Jack Baxley

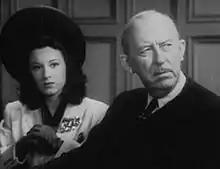
Baxley with Lynn Starr in "Gallant Lady" (1942)

Andrew Jackson Baxley (July 4, 1884 – December 10, 1950) was an American character actor of the 1930s and 1940s. He appeared in over 100 films over his career, many in unnamed, un-credited roles. Occasionally he would receive small, named roles, and rarely a featured role.